15 February 2003 Iraq War protests

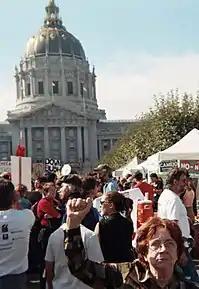
60,000–200,000 protesters of various ages demonstrated in San Francisco, (accounts vary as to the total number present)

The Stop the War Coalition (STWC), which had previously arranged a series of demonstrations and rallies against the Afghanistan war and the upcoming Iraq war, jointly called the London demonstration with the Campaign for Nuclear Disarmament (CND) and the Muslim Association of Britain joined the Stop the War Coalition for this event.